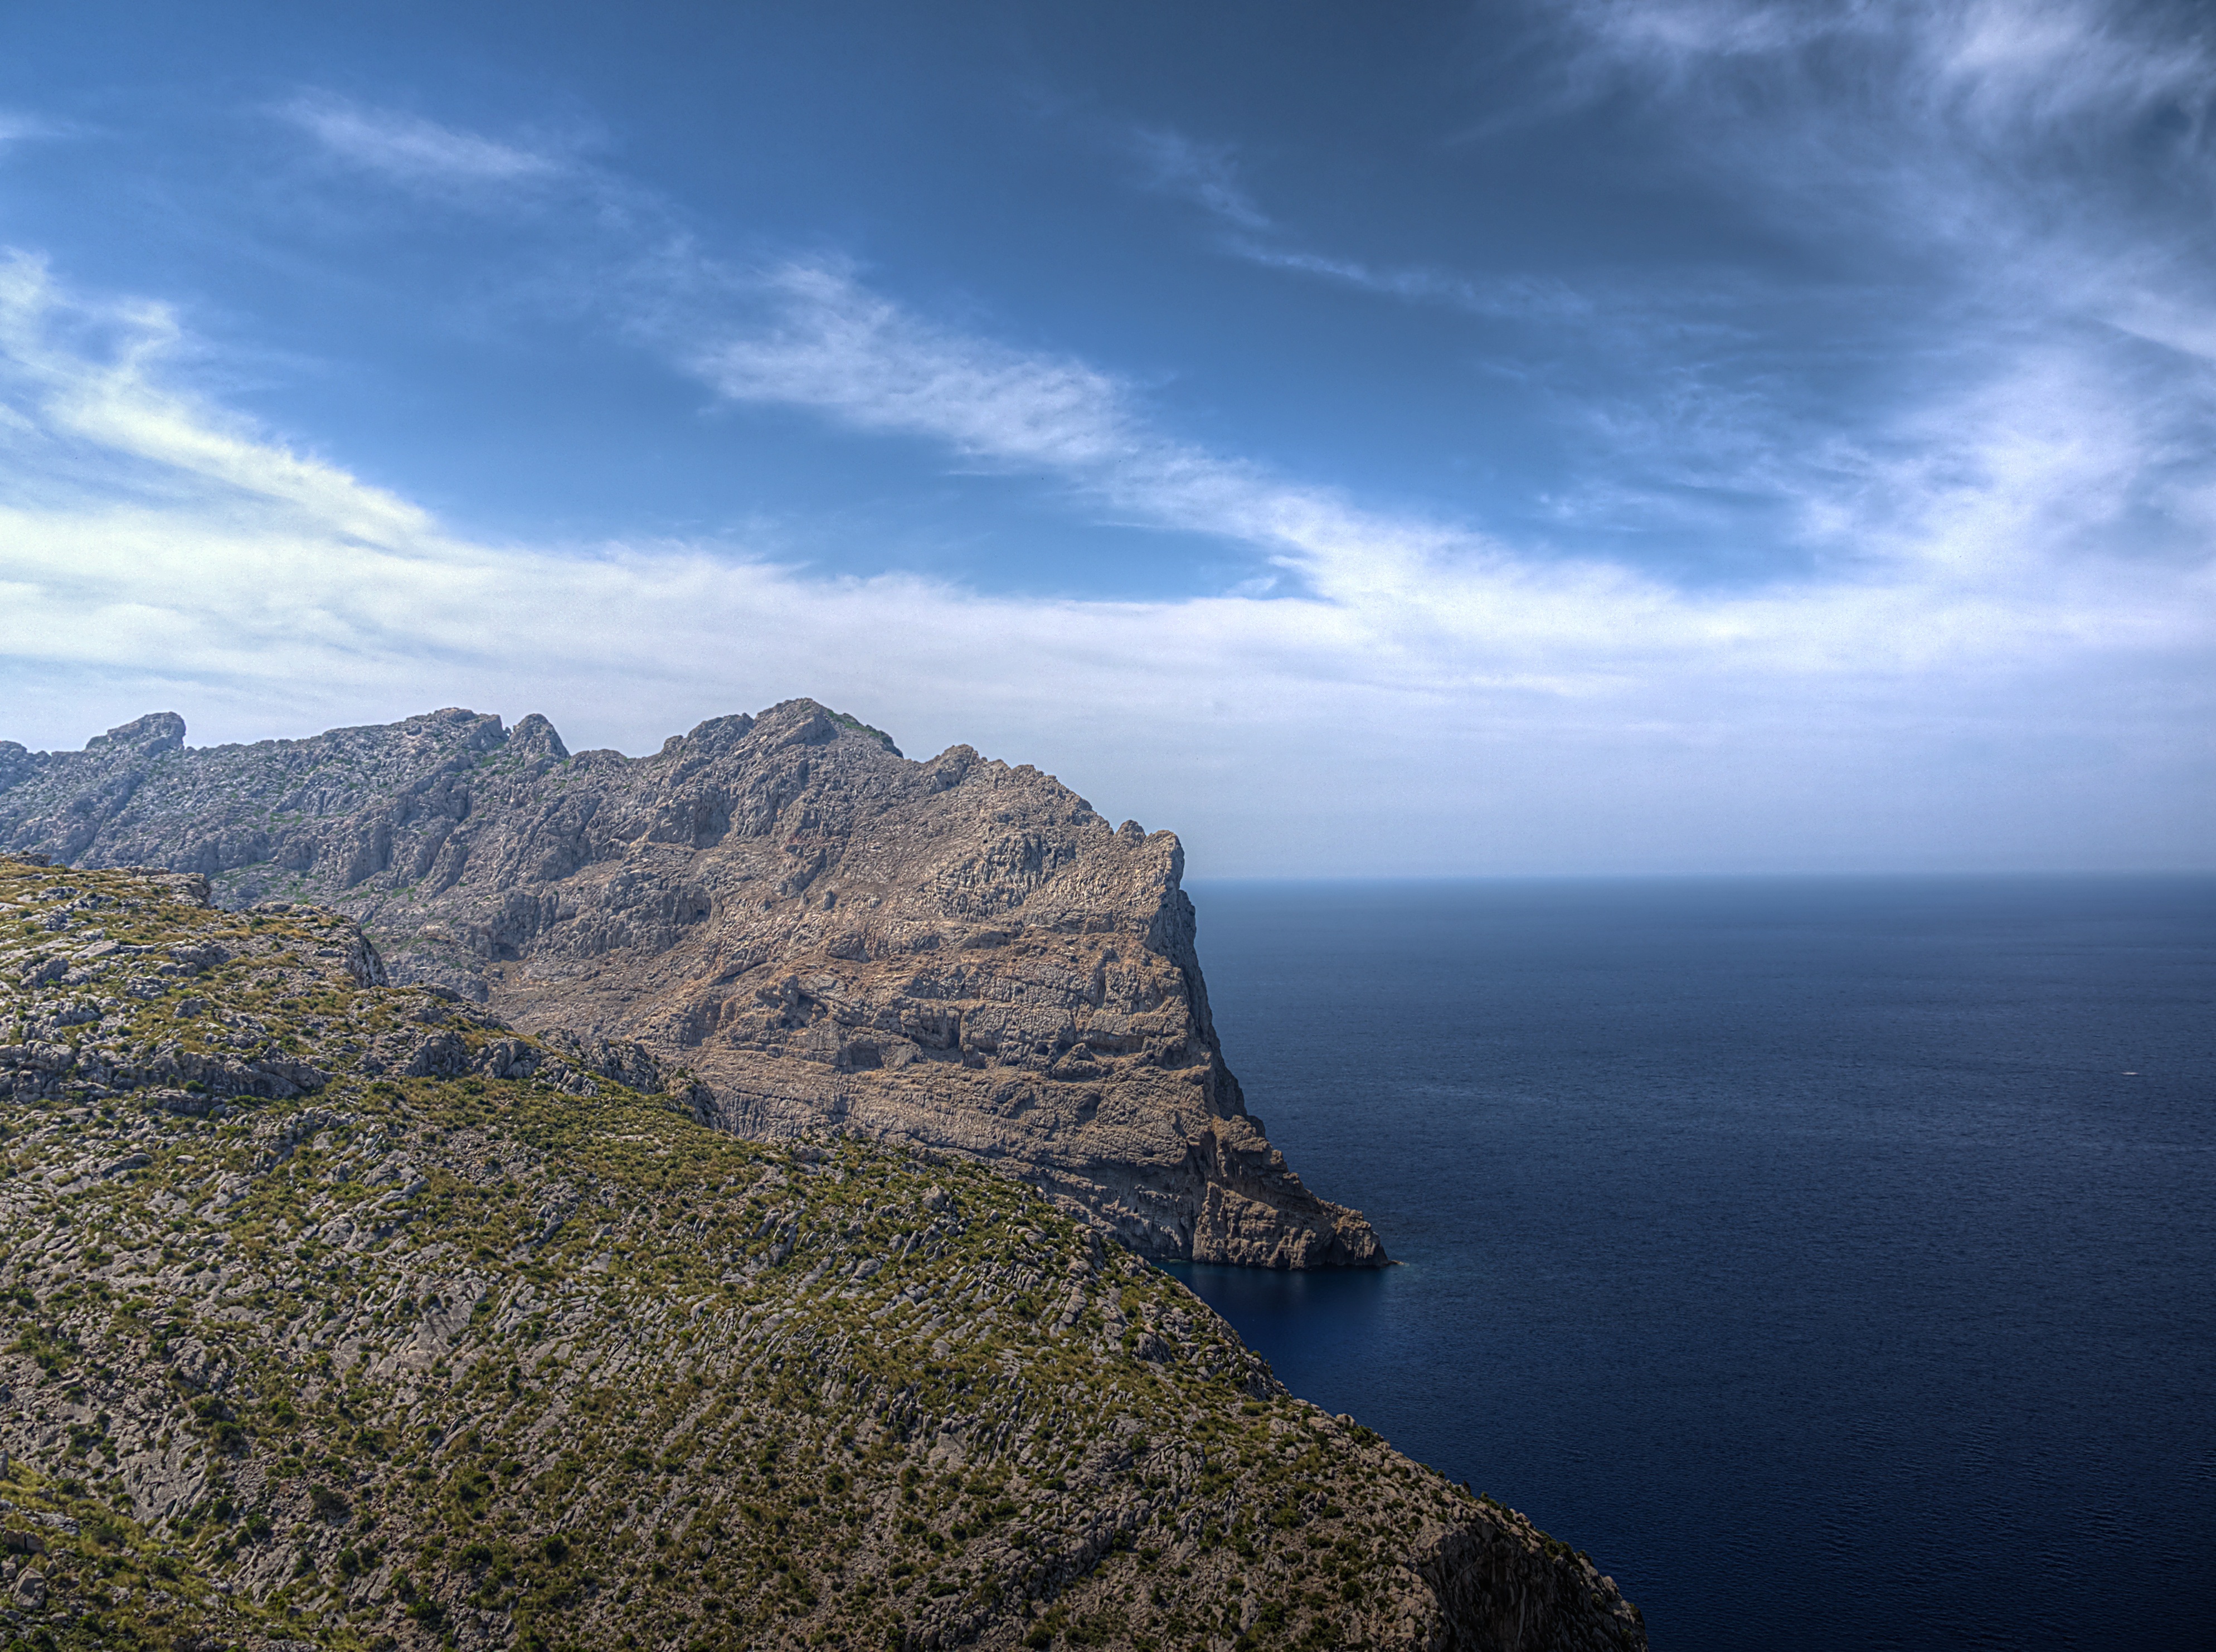
landscape, sea, coast, nature, rock, ocean, horizon, mountain, cloud, sky, hill, cliff, bay, terrain, ridge, mallorca, loch, cape, landform, cap formentor, caimari, geographical feature